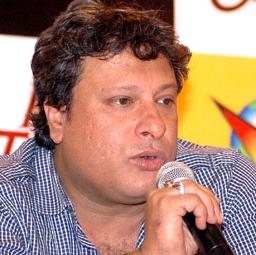
Age: 44